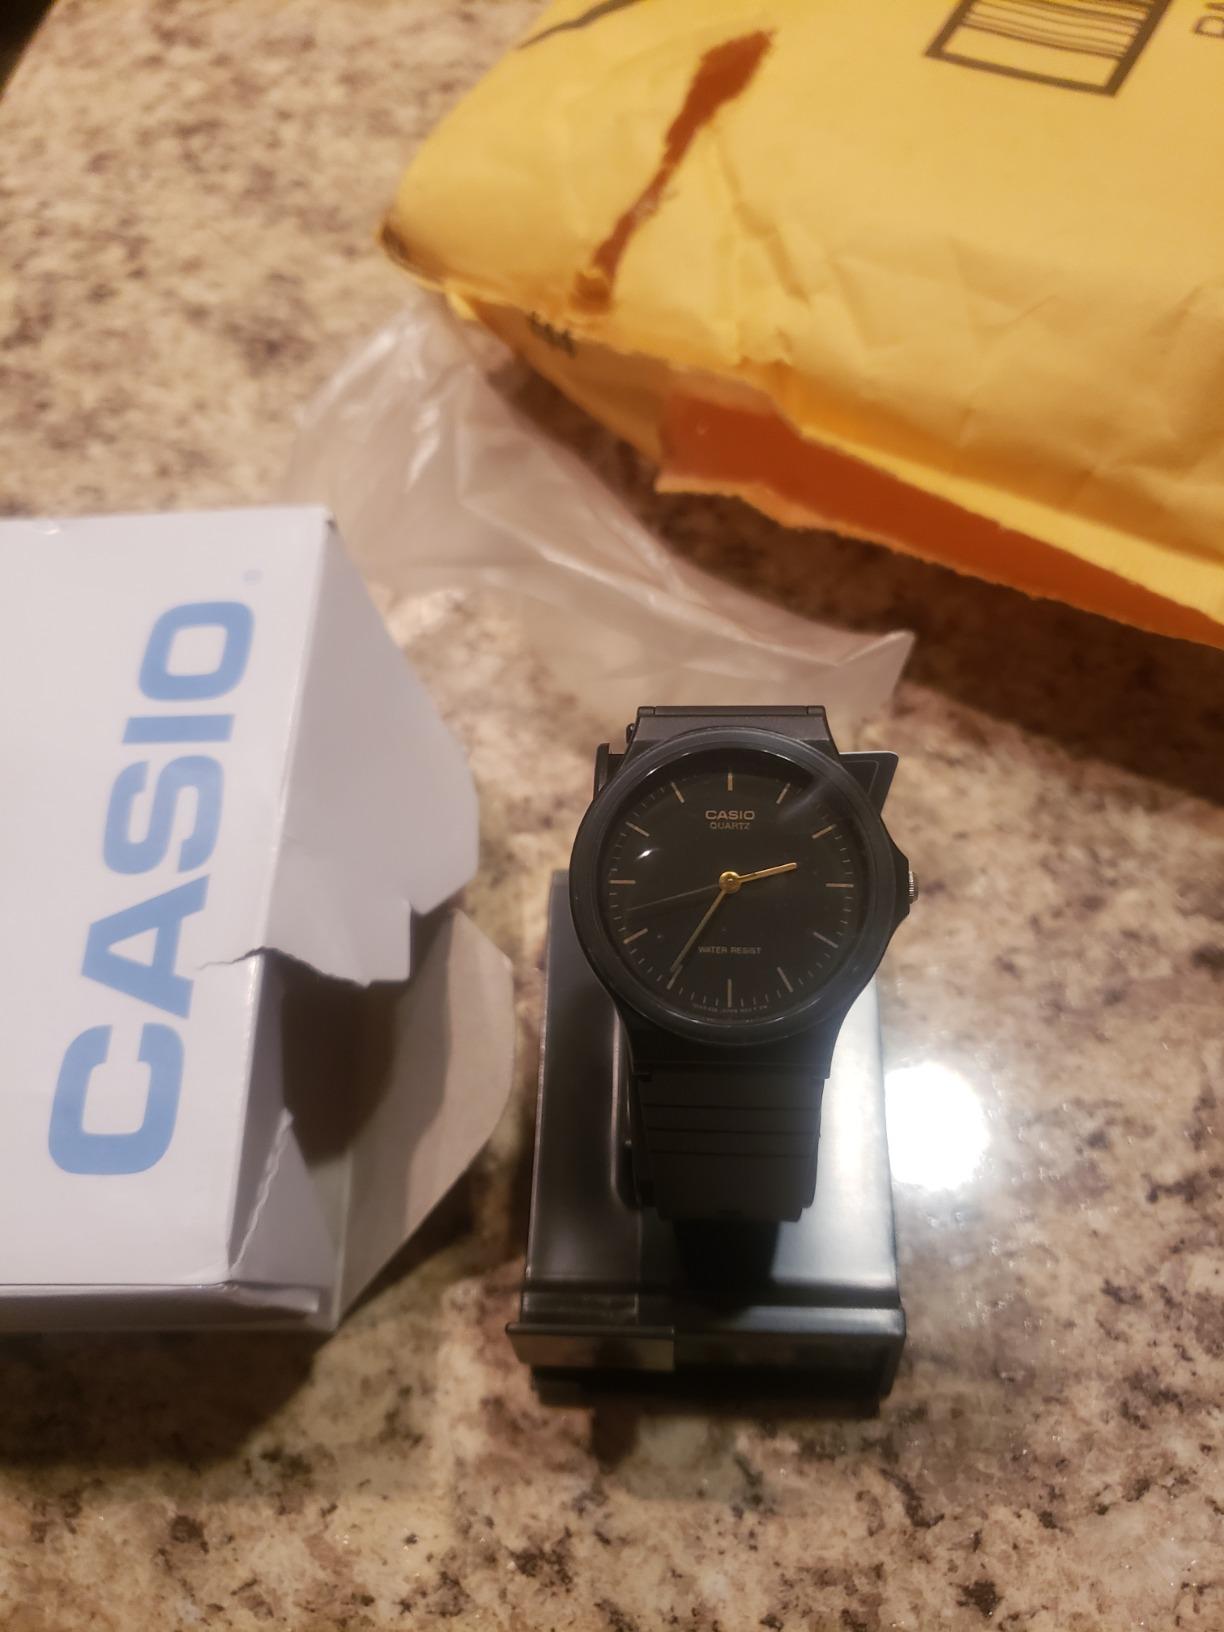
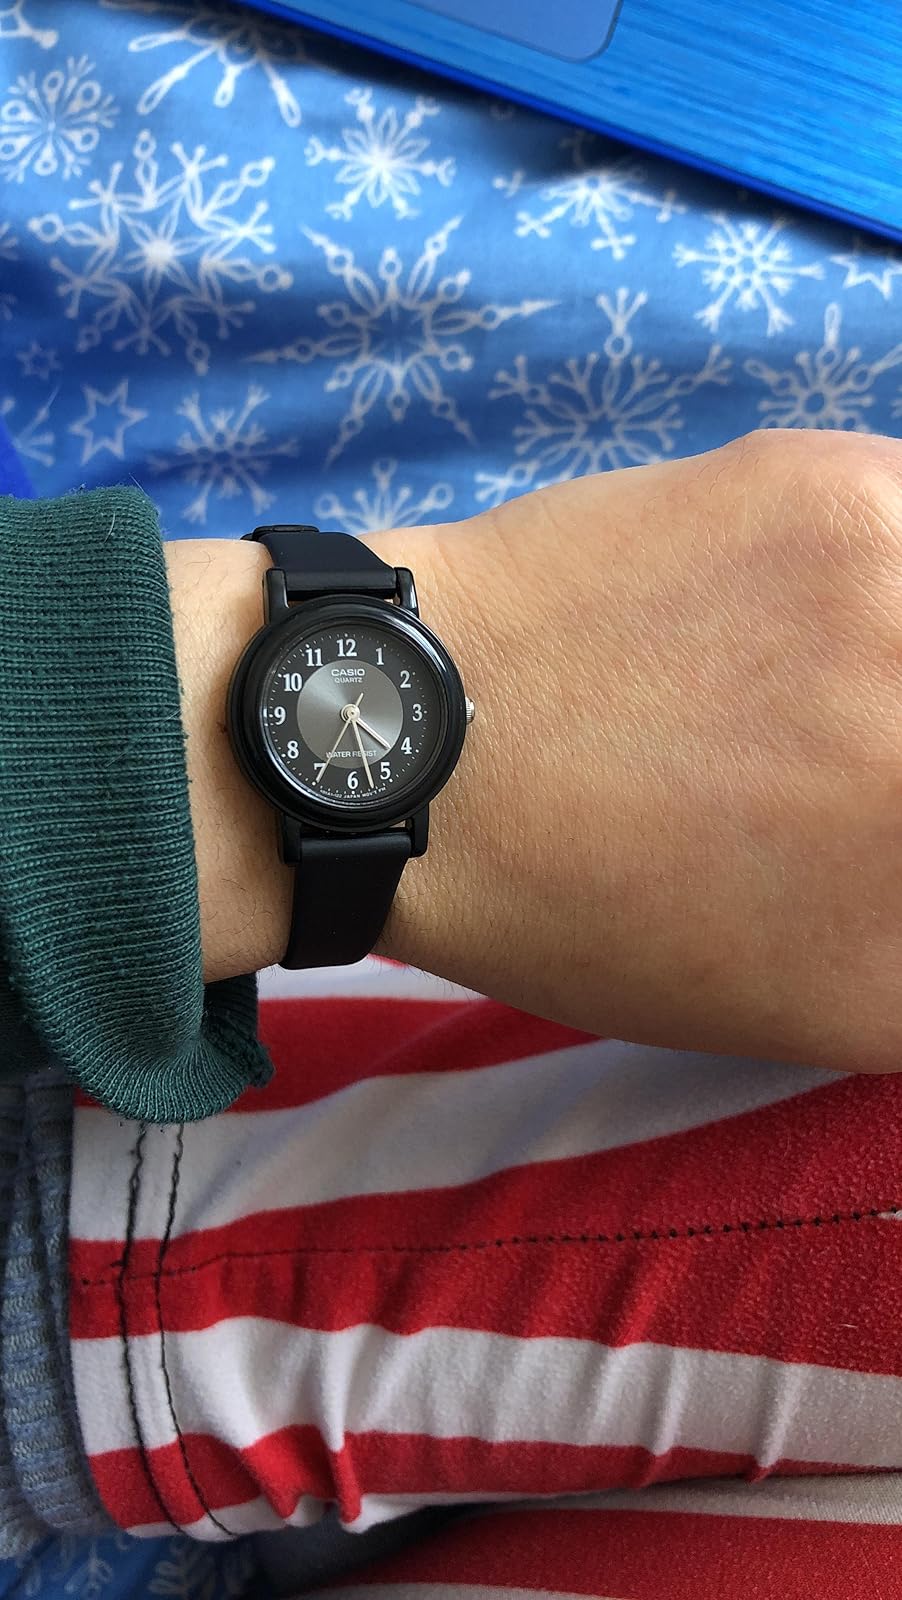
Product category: accessories_watch
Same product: no